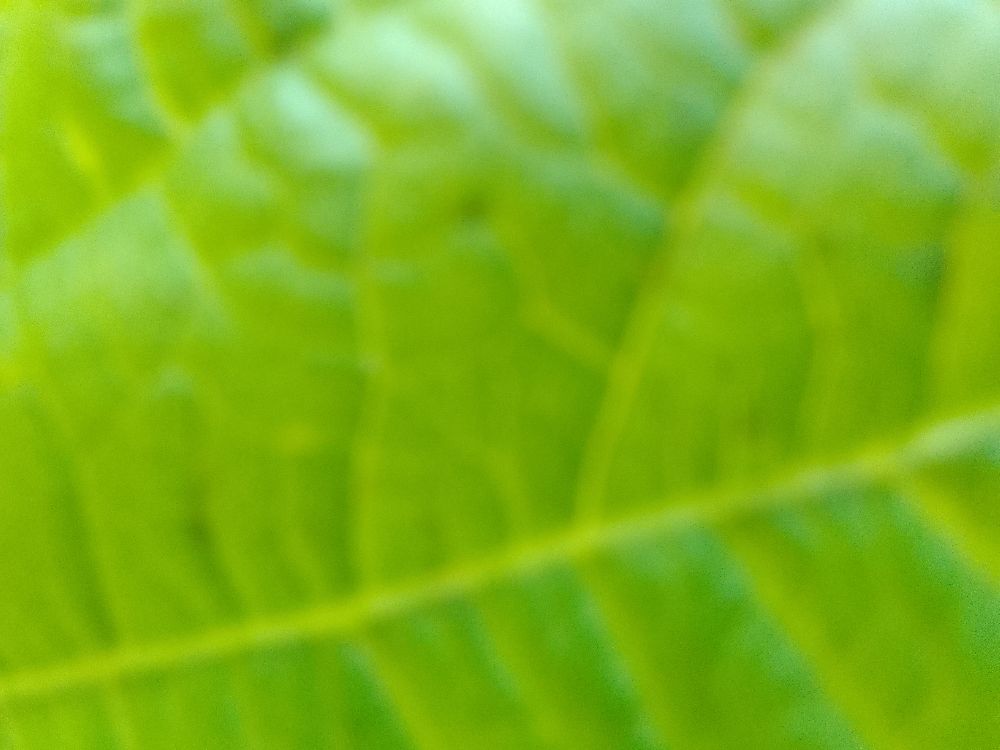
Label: healthy